Alireza Abbasi (futsal player)

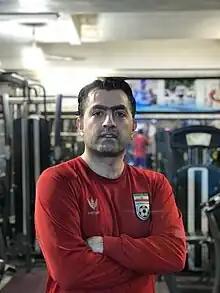

Alireza Abbasi (born July 26, 1987, in Tehran) is an Iranian futsal player who plays as a Pivot for the Iranian club Shahid Mansouri Qarchak FSC and Ana Sanat F.C.